Yu-Gi-Oh! Sevens

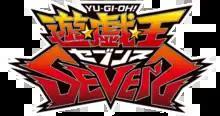

, stylized as Yu-Gi-Oh! SEVENƧ, is a Japanese anime series animated by Bridge that aired in Japan on TV Tokyo from April 4, 2020, to March 27, 2022. It is the sixth spin-off anime series in the "Yu-Gi-Oh!" franchise, following "Yu-Gi-Oh! VRAINS" and commemorates the 20th anniversary of the "Yu-Gi-Oh! Duel Monsters" anime series.